Alfred Marzorati

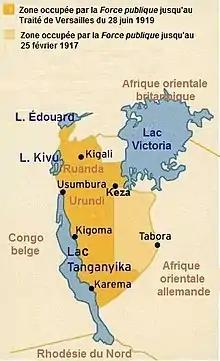
Belgian occupation of German East Africa 1916–1919

Marzorati was on leave from 6 July 1916 to 23 January 1917 in Le Havre and London.